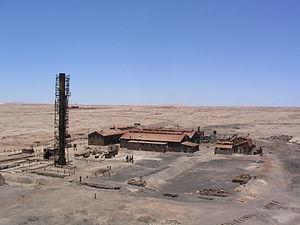
Les usines de salpêtre de Humberstone et de Santa Laura sont deux anciens sites de traitement de nitrate de potassium situés dans la Région de Tarapacá au nord du Chili.
Cet article recense les sites inscrits au patrimoine mondial au Chili.